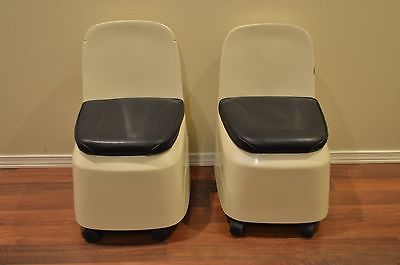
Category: chair